Battle of Bunker Hill

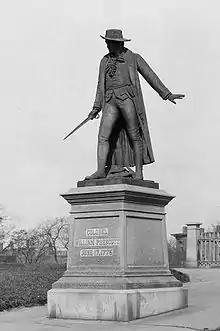
Statue of William Prescott in Charlestown, Massachusetts

The National Park Service operates a museum dedicated to the battle near the monument, which is part of the Boston National Historical Park. A cyclorama of the battle was added in 2007 when the museum was renovated.